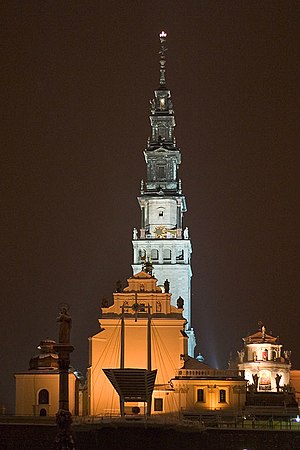
Sorte Madonna af Częstochowa
Klosteret Jasna Góra
Den Sorte Madonna af Częstochowa også kaldet Den Sorte Maria er et maleri af